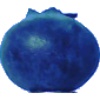
Label: Huckleberry 1